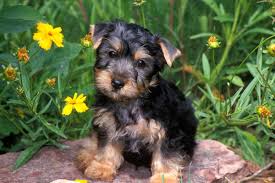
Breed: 231-n000081-silky_terrier